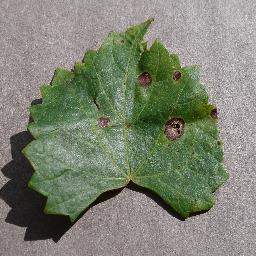
Label: Grape___Black_rot